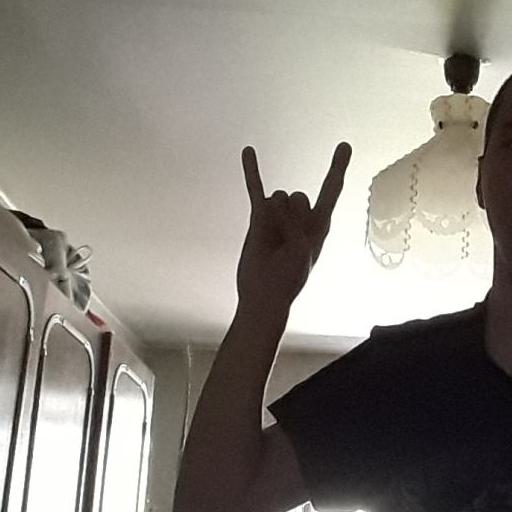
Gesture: rock